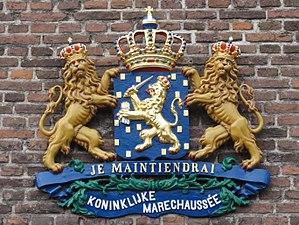
La maréchaussée royale est une organisation de police néerlandaise sous statut militaire. Les Pays-Bas disposent également de polices à statut civil, au niveau national, et municipal. La maréchaussée représente l'une des quatre forces armées du pays. En plus de sa mission de police, le corps est chargé du contrôle de l'immigration et de la douane, de la sécurisation de la monnaie, et de la protection du corps diplomatique et des membres de la famille royale.